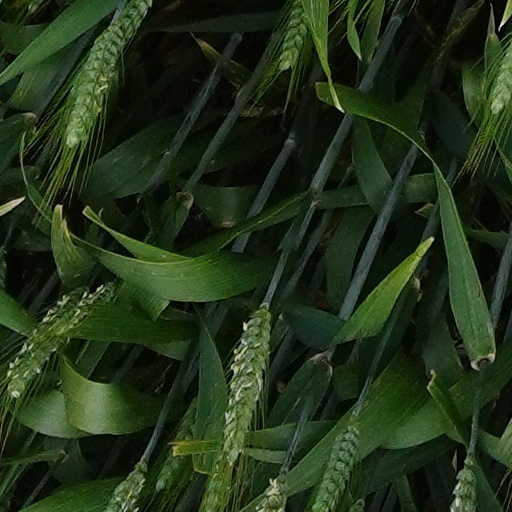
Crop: wheat